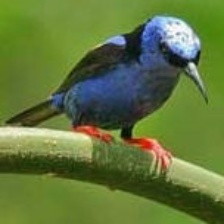
Species: RED LEGGED HONEYCREEPER
Scientific name: CYANERPES CYANEUS